Poland in antiquity

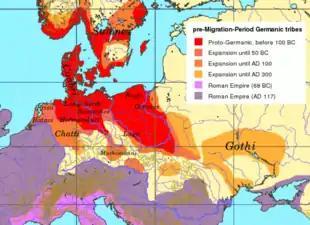
Germanic expansion

In the 2nd century CE the Proto-Goths of the Wielbark culture began their own great migration, moving east, south, and southeast. In the first half of the 3rd century they left most of Pomerania except for the lower Vistula region, where a small Wielbark population remained; Pomerania west of there became mostly settled by the Dębczyn group. Also evacuated at that time northern Greater Poland was retaken by the Przeworsk culture people. The Wielbark people successively took over eastern Masovia, Lesser Poland, Podlasie, Polesie and Volhynia. They settled in Ukraine, where they encountered other peoples, which resulted in the early 3rd century CE in the rise of the Chernyakhov culture. This last culture, which in the 4th century encompassed large areas of southeastern Europe, was of mixed ethnic composition; in the more western part it was made-up of the Wielbark culture people, as well as other Germanic people and the Dacians. It was within the Chernyakhov culture that the Gothic tribes assumed their mature form.